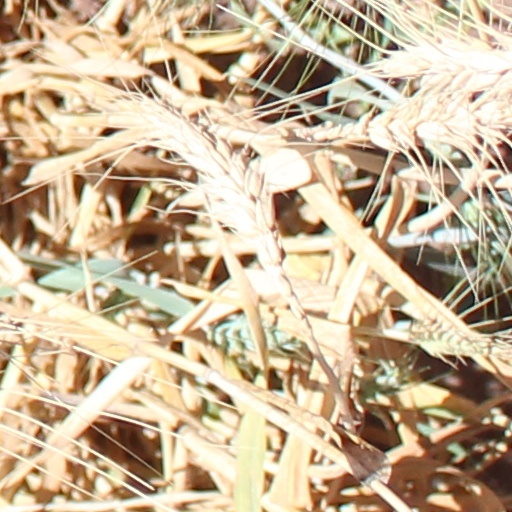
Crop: wheat